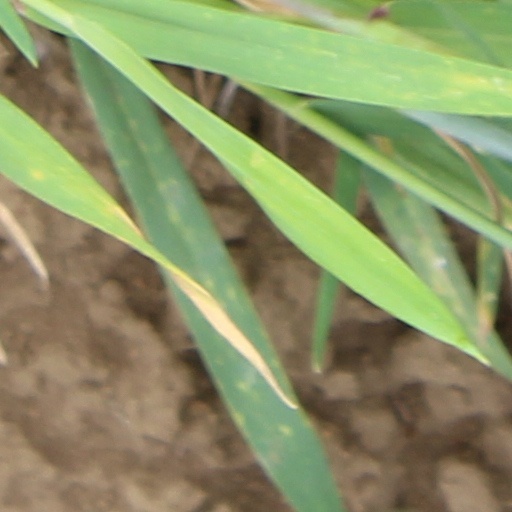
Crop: wheat